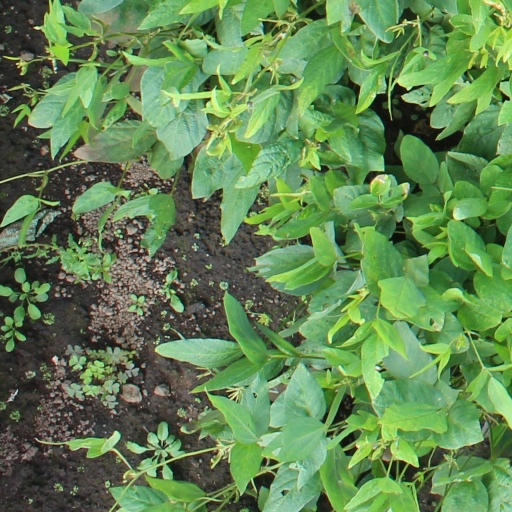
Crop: soybean